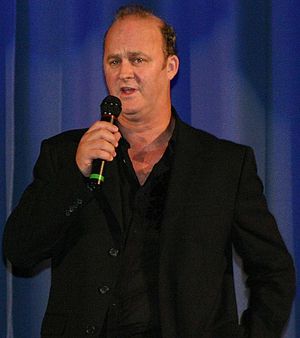
Blackadder / Se også
Blackadder er en britisk historisk komedieserie, som blev sendt af BBC i årene 1983-89. Serien forløb over fire sæsoner à seks afsnit samt et antal ekstra-afsnit. De fire hovedafsnit foregår i særlige perioder i Storbritanniens historie: middelalderen, den elizabethanske æra, kronprins Georges regeringstid og 1. verdenskrig. Trods de forskellige historiske rammer går store dele af persongalleriet igen, herunder primært hovedpersonen Edmund Blackadder, spillet af Rowan Atkinson, og hans hjælper Baldrick, spillet af Tony Robinson.